Jacques Desjardin

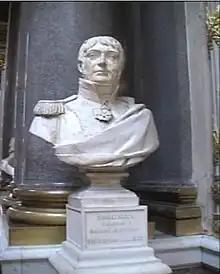
Bust of Desjardin sculpted by Antoine Laurent Dantan in the "Galerie des Batailles" at the Palace of Versailles

Jacques Desjardin or Jacques Jardin or Jacques Desjardins; (9 February 175911 February 1807) enlisted in the French royal army as a young man and eventually became a sergeant. During the first years of the French Revolutionary Wars he enjoyed very rapid promotion to the rank of general officer in the army of the French First Republic. In May and June 1794 he emerged as co-commander of an army that tried three times to cross the Sambre at Grandreng, Erquelinnes and Gosselies and each time was thrown back by the Coalition. After that, he reverted to a division commander and saw more service in the north of France, Belgium, and the Netherlands. In the campaign of 1805, he led an infantry division under Marshal Pierre Augereau in Emperor Napoleon's Grande Armée and saw limited fighting. In 1806 he fought at Jena, Czarnowo and Gołymin. He was mortally wounded at the Battle of Eylau on 8 February 1807 and died three days later. His surname is one of the names inscribed under the Arc de Triomphe, on Column 16.